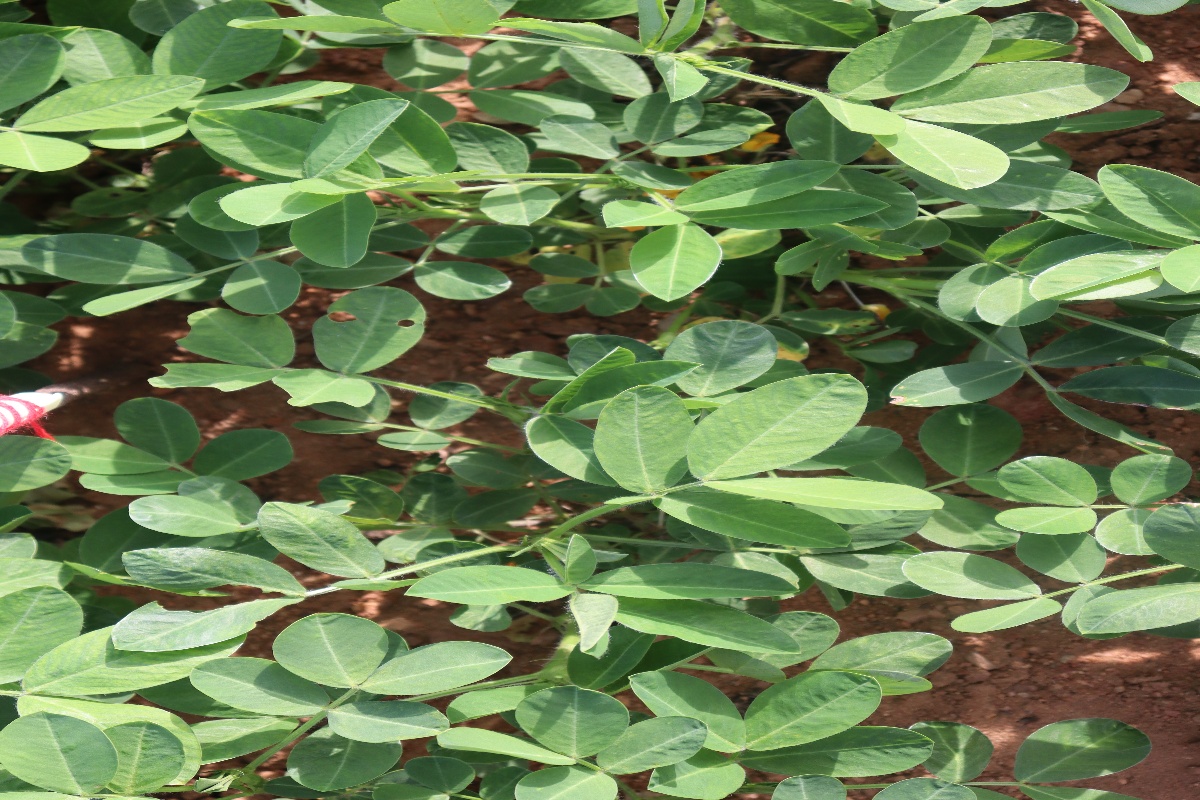
Label: healthy leaf